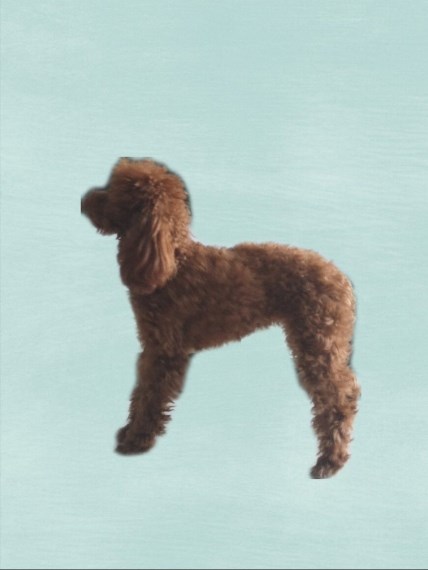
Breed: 7449-n000128-teddy